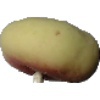
Label: Peach Flat 1